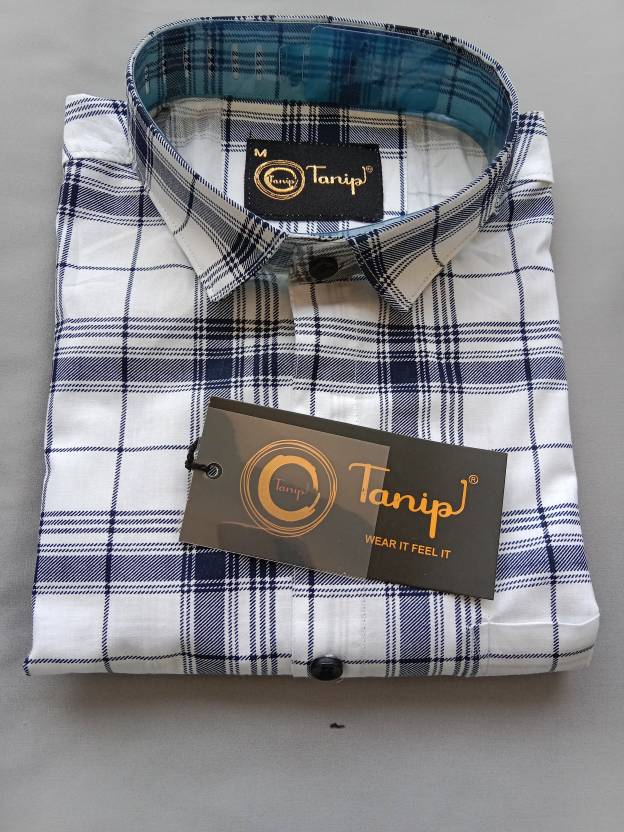
Product: Men Regular Fit Checkered Spread Collar Casual Shirt
Price: ₹329
Colors: White
Pattern: Checkered
Description: Tanip presents to you a new range of stylish and cool new shirts yet which are affordable for everyone. This fashionable and stylish Tanip men shirt makes your look cool and attractive. It is perfect for your summer attire.
Other details: Tanip presents to you a new range of stylish and cool new shirts yet which are affordable for everyone. This fashionable and stylish Tanip men shirt makes your look cool and attractive. It is perfect for your summer attire.